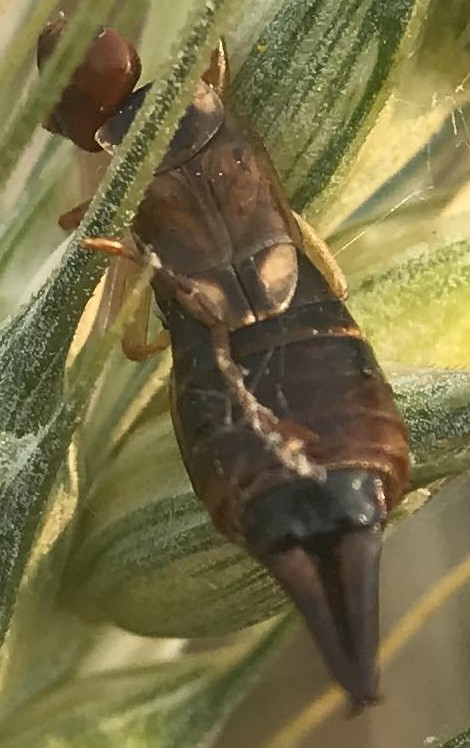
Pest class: occasional_pest